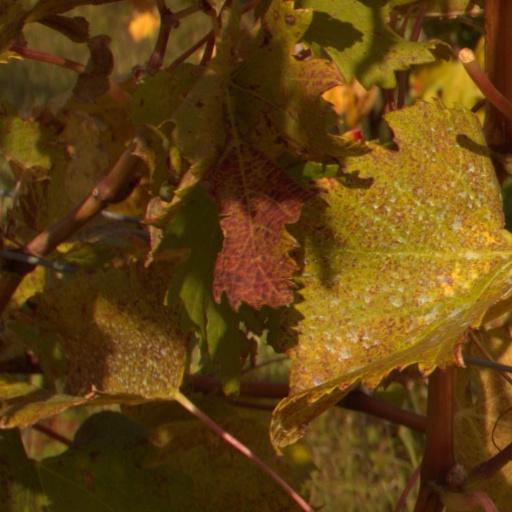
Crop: grape